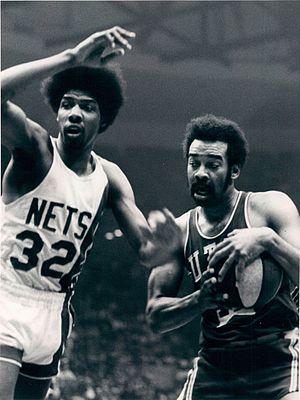
Willie Wise, né le 3 mars 1947 à San Francisco, en Californie, est un ancien joueur américain de basket-ball. Il évolue au poste d'ailier.